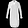
Label: Dress